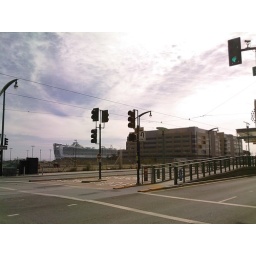
3rd street with Dry Docked Cruise ship in the distance